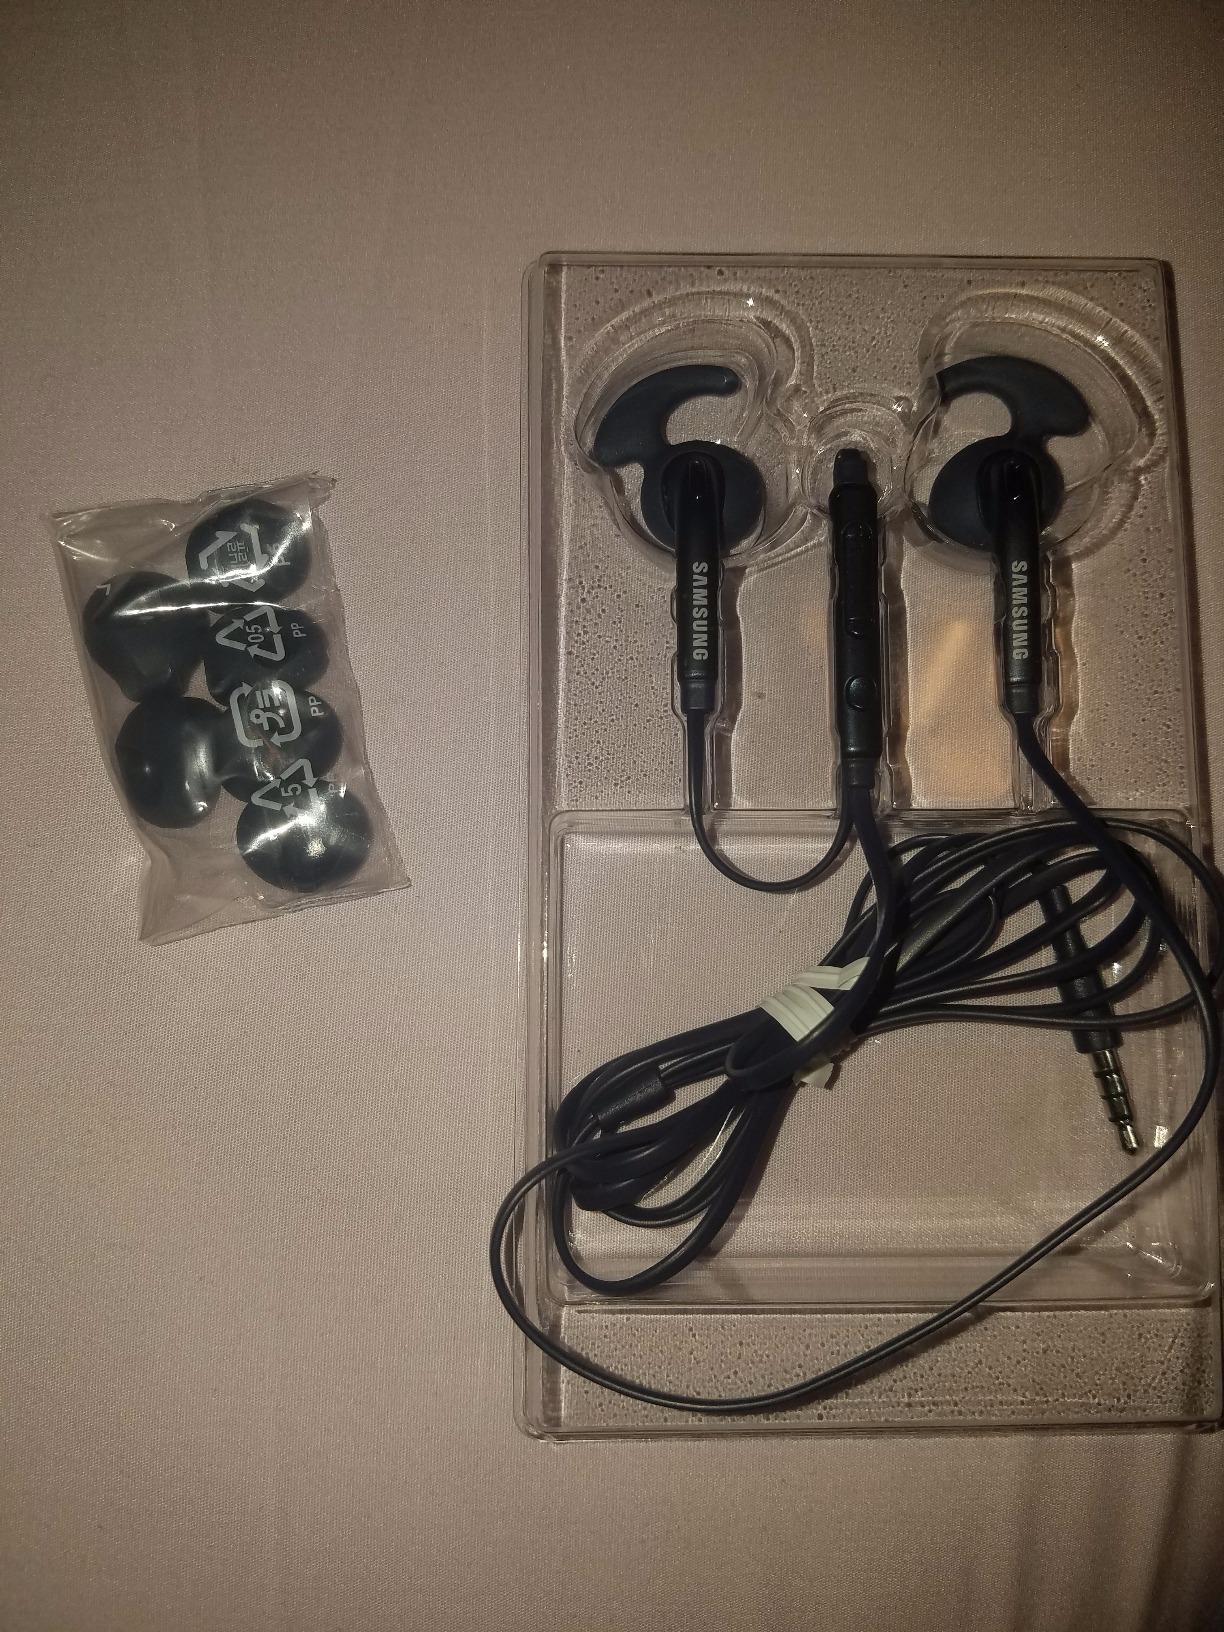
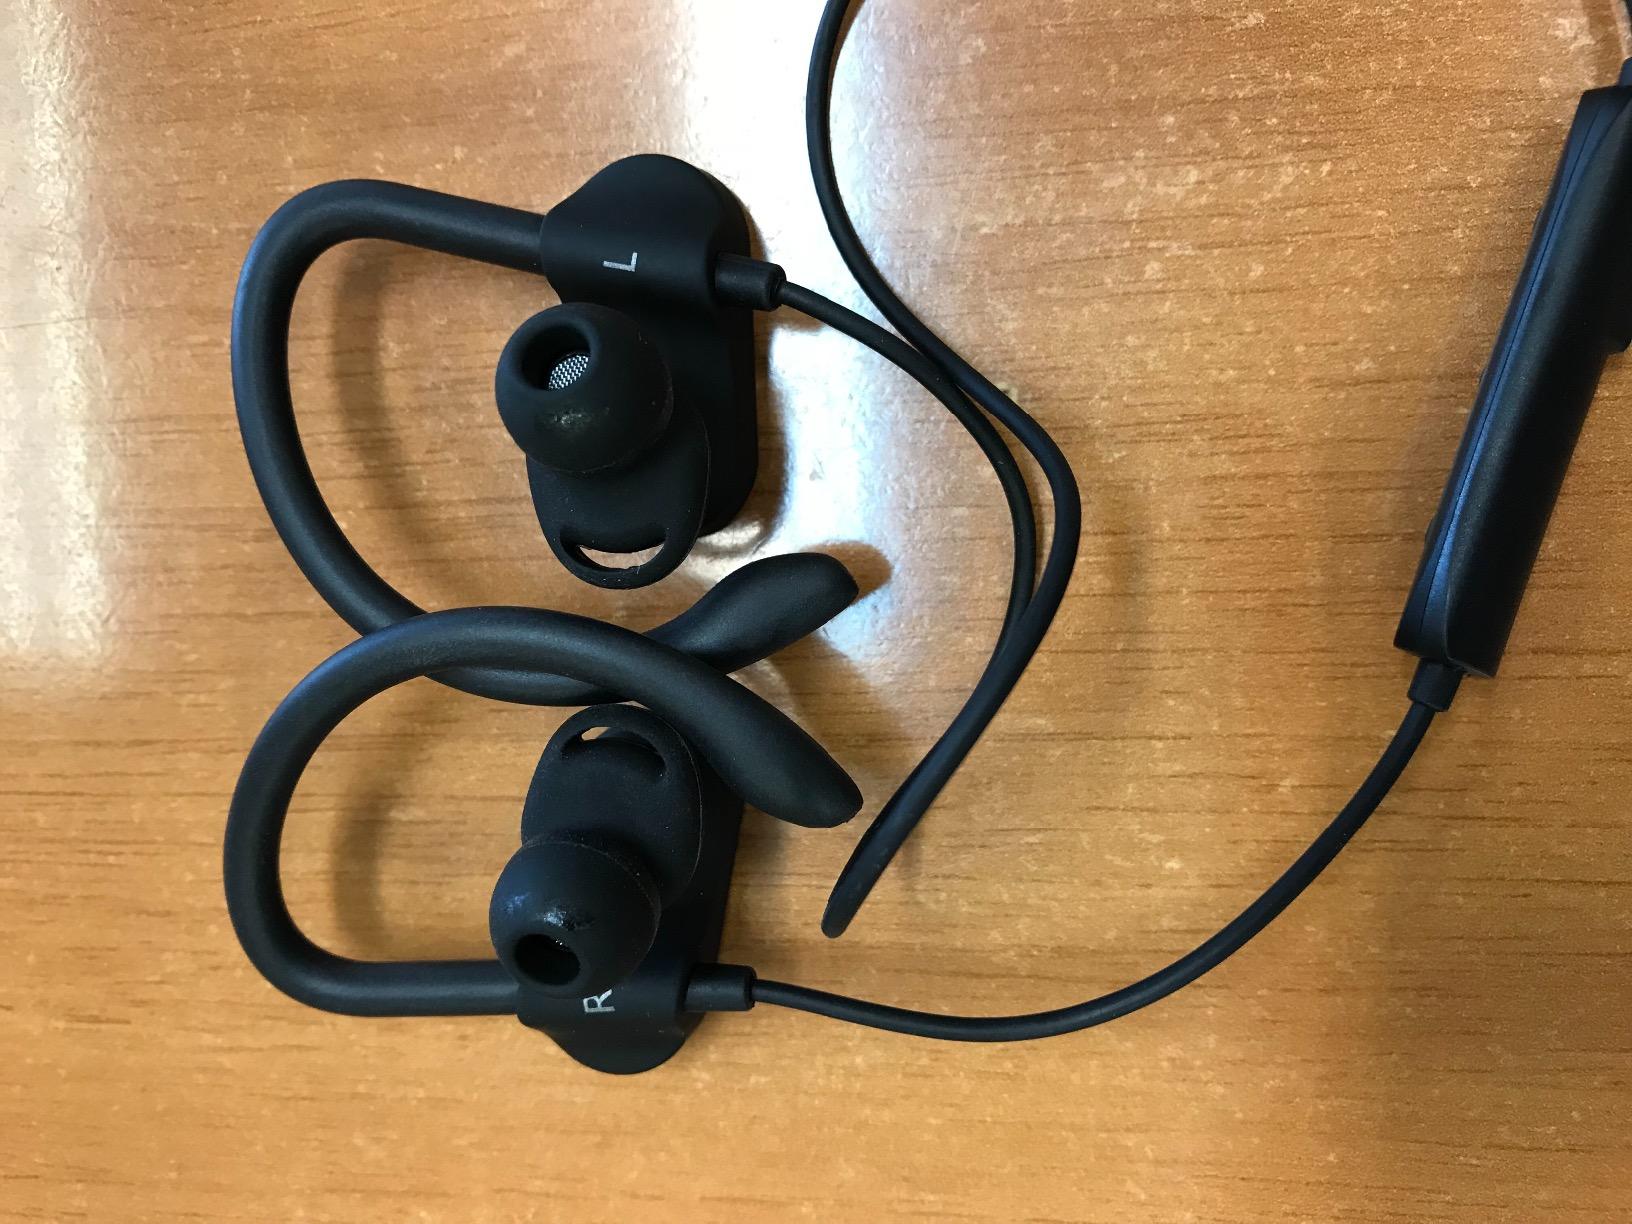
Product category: headphones
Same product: no